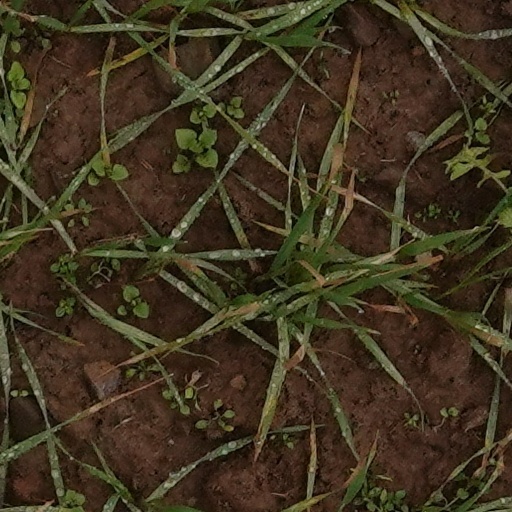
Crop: wheat